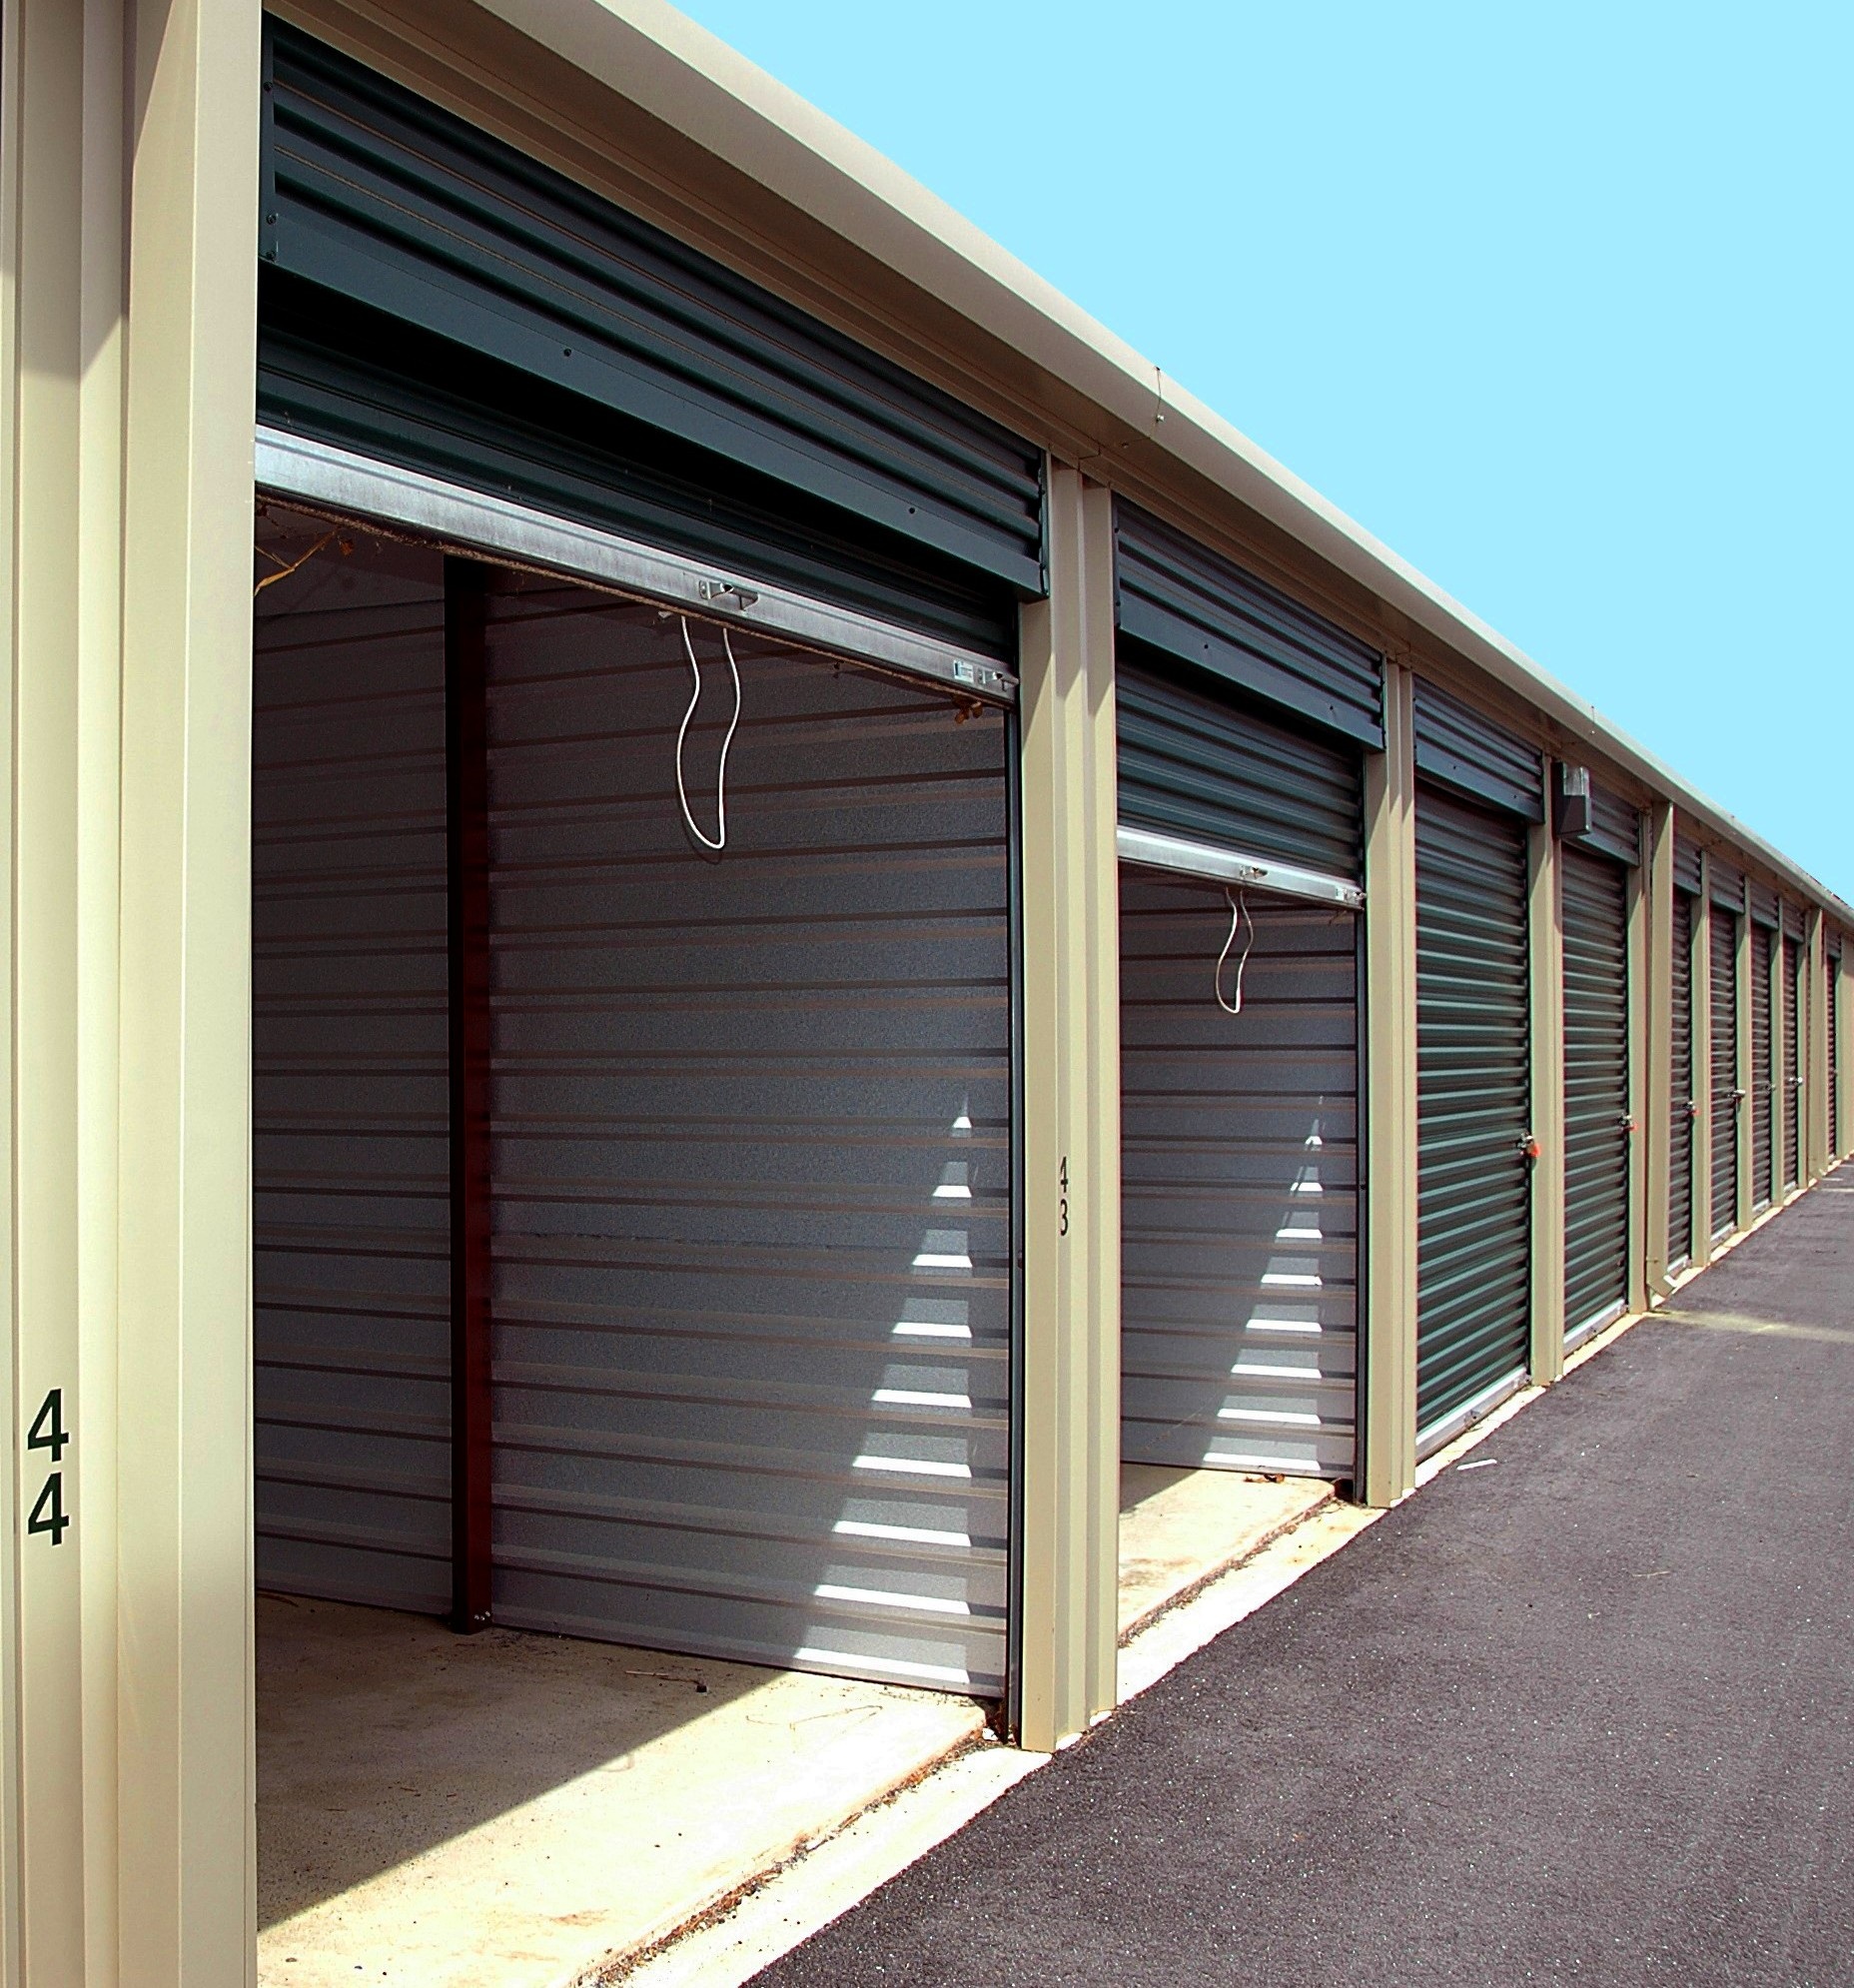
wood, home, shed, metal, facade, property, industry, business, box, door, storage, warehouse, bins, container, siding, real estate, goods, storage warehouse, window covering, outdoor structure